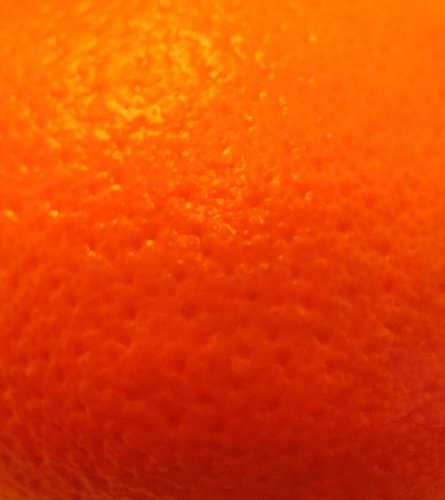
Label: Orange